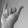
ASL letter: Y